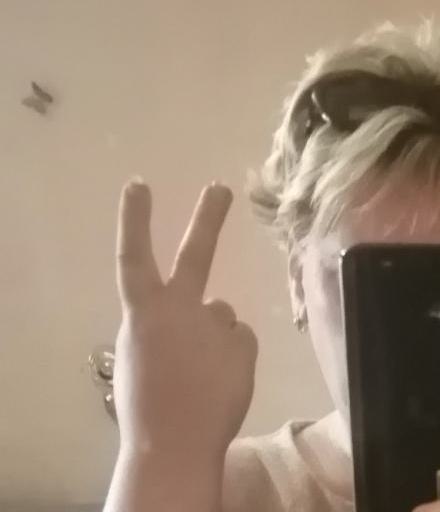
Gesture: peace_inverted